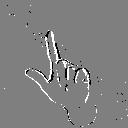
ASL letter: l